Columbarium (Cochem)

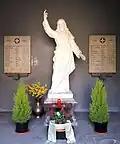
Statue of Christ out of the Columbarium, now in Cond

The Mahnhand, erroneously called the Oath-hand, is made of copper-plate, is about 1.05 m large and 0.7 m wide and weighs 13.1 kg. The fact that the hand appears golden today is due to a coating that was applied as a permanent protection against corrosion. When the tower was opened for the first time in 1928, a life-size white statue of Christ made of Carrara marble was found inside. The owner, Friedrich's eldest son, Medical Officer of Health Alphons Friedrichs (* October 10, 1868 in Meiningen) left it to the parish of Cond, which had it installed in the War Memorial Chapel in the former steeple of St. Remaclus Church. The hand was probably removed from the roof of the tower around 1932. When the property with the tower on it was sold again in the 1960s, the new owner removed the roof construction because the roof was no longer in good condition.